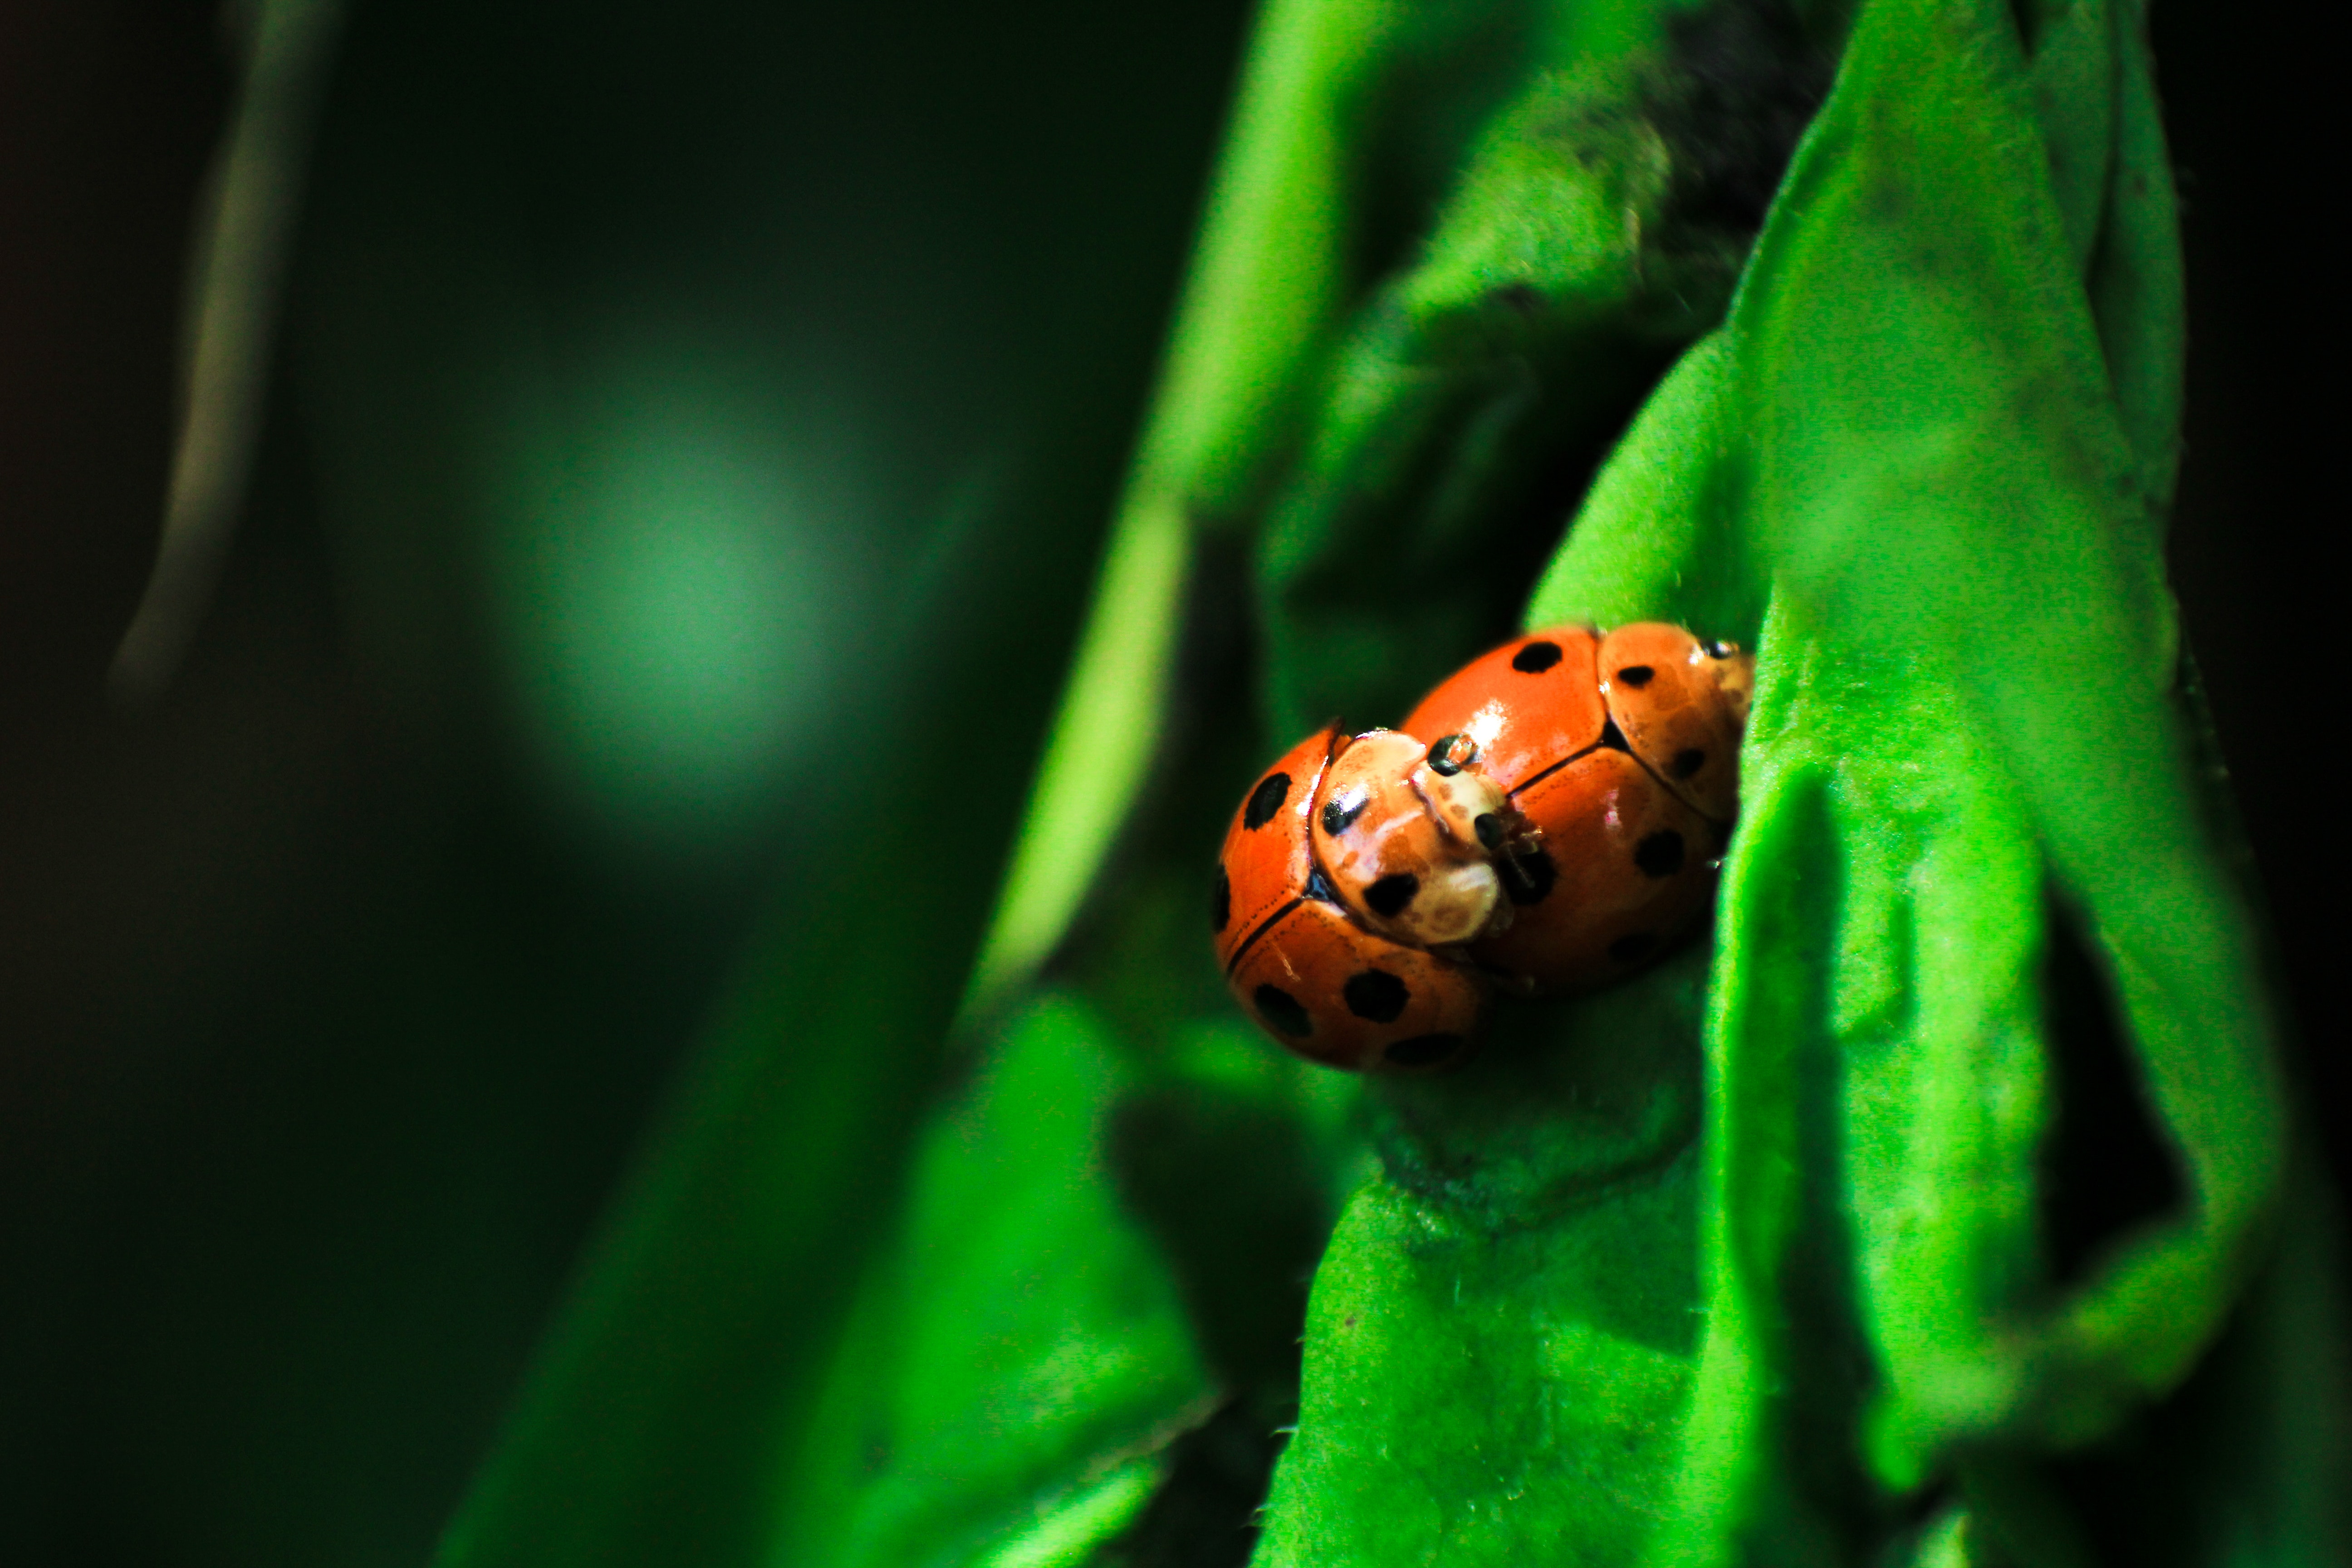
green, insect, ladybug, macro photography, leaf, organism, close up, invertebrate, beetle, photography, adaptation, pupa, plant, wildlife, games